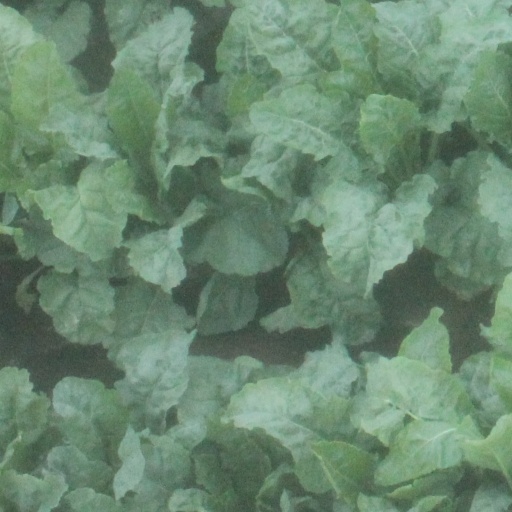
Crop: sugar beet